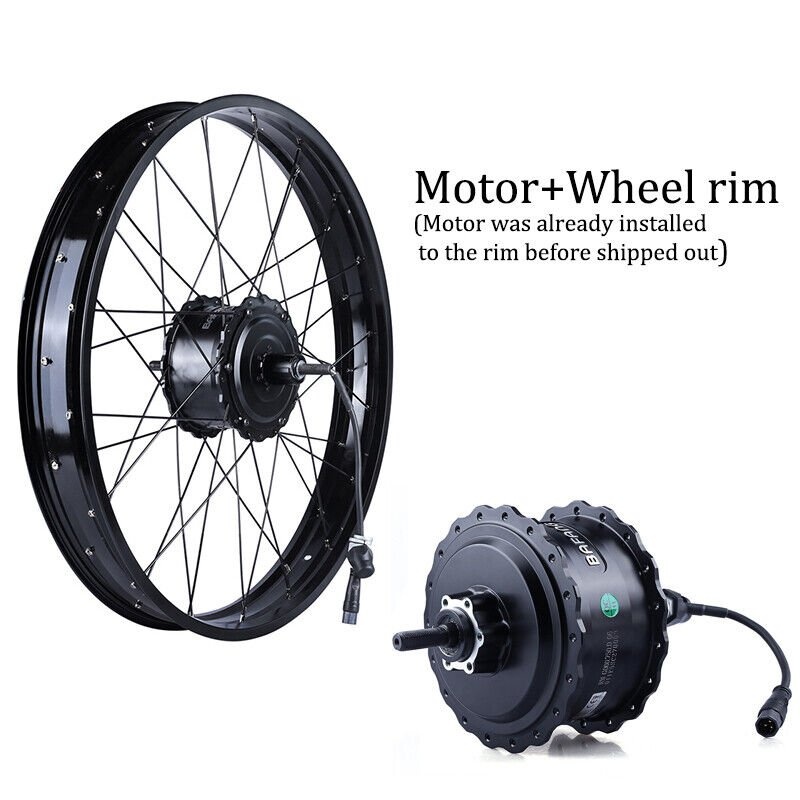
26x4 Rear wheel assembly - 48V 750W Bafang motor
26x4 Rear wheel assembly with 48V 750W Bafang motor 26 x 4 inch rear wheel motor assembly - 48 volt 750 watt Bafang motor Item has a standard Bafang 3 pin "8FUN" motor connection - SEE IMAGE
Brand: Coastal Cruiser Bikes
Category: Sporting Goods > Outdoor Recreation > Cycling > Bicycle Parts > Bicycle Wheels > Bicycle Motorized Rear Wheels